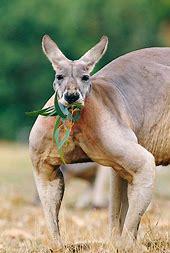
Brand: KangaROOS
Model: 100